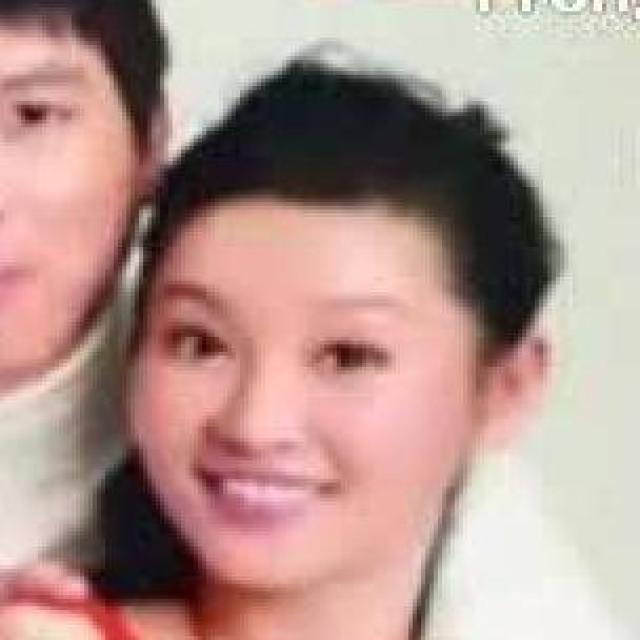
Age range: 21-44